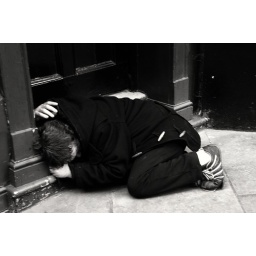
man sleeping in a door way in york england ;